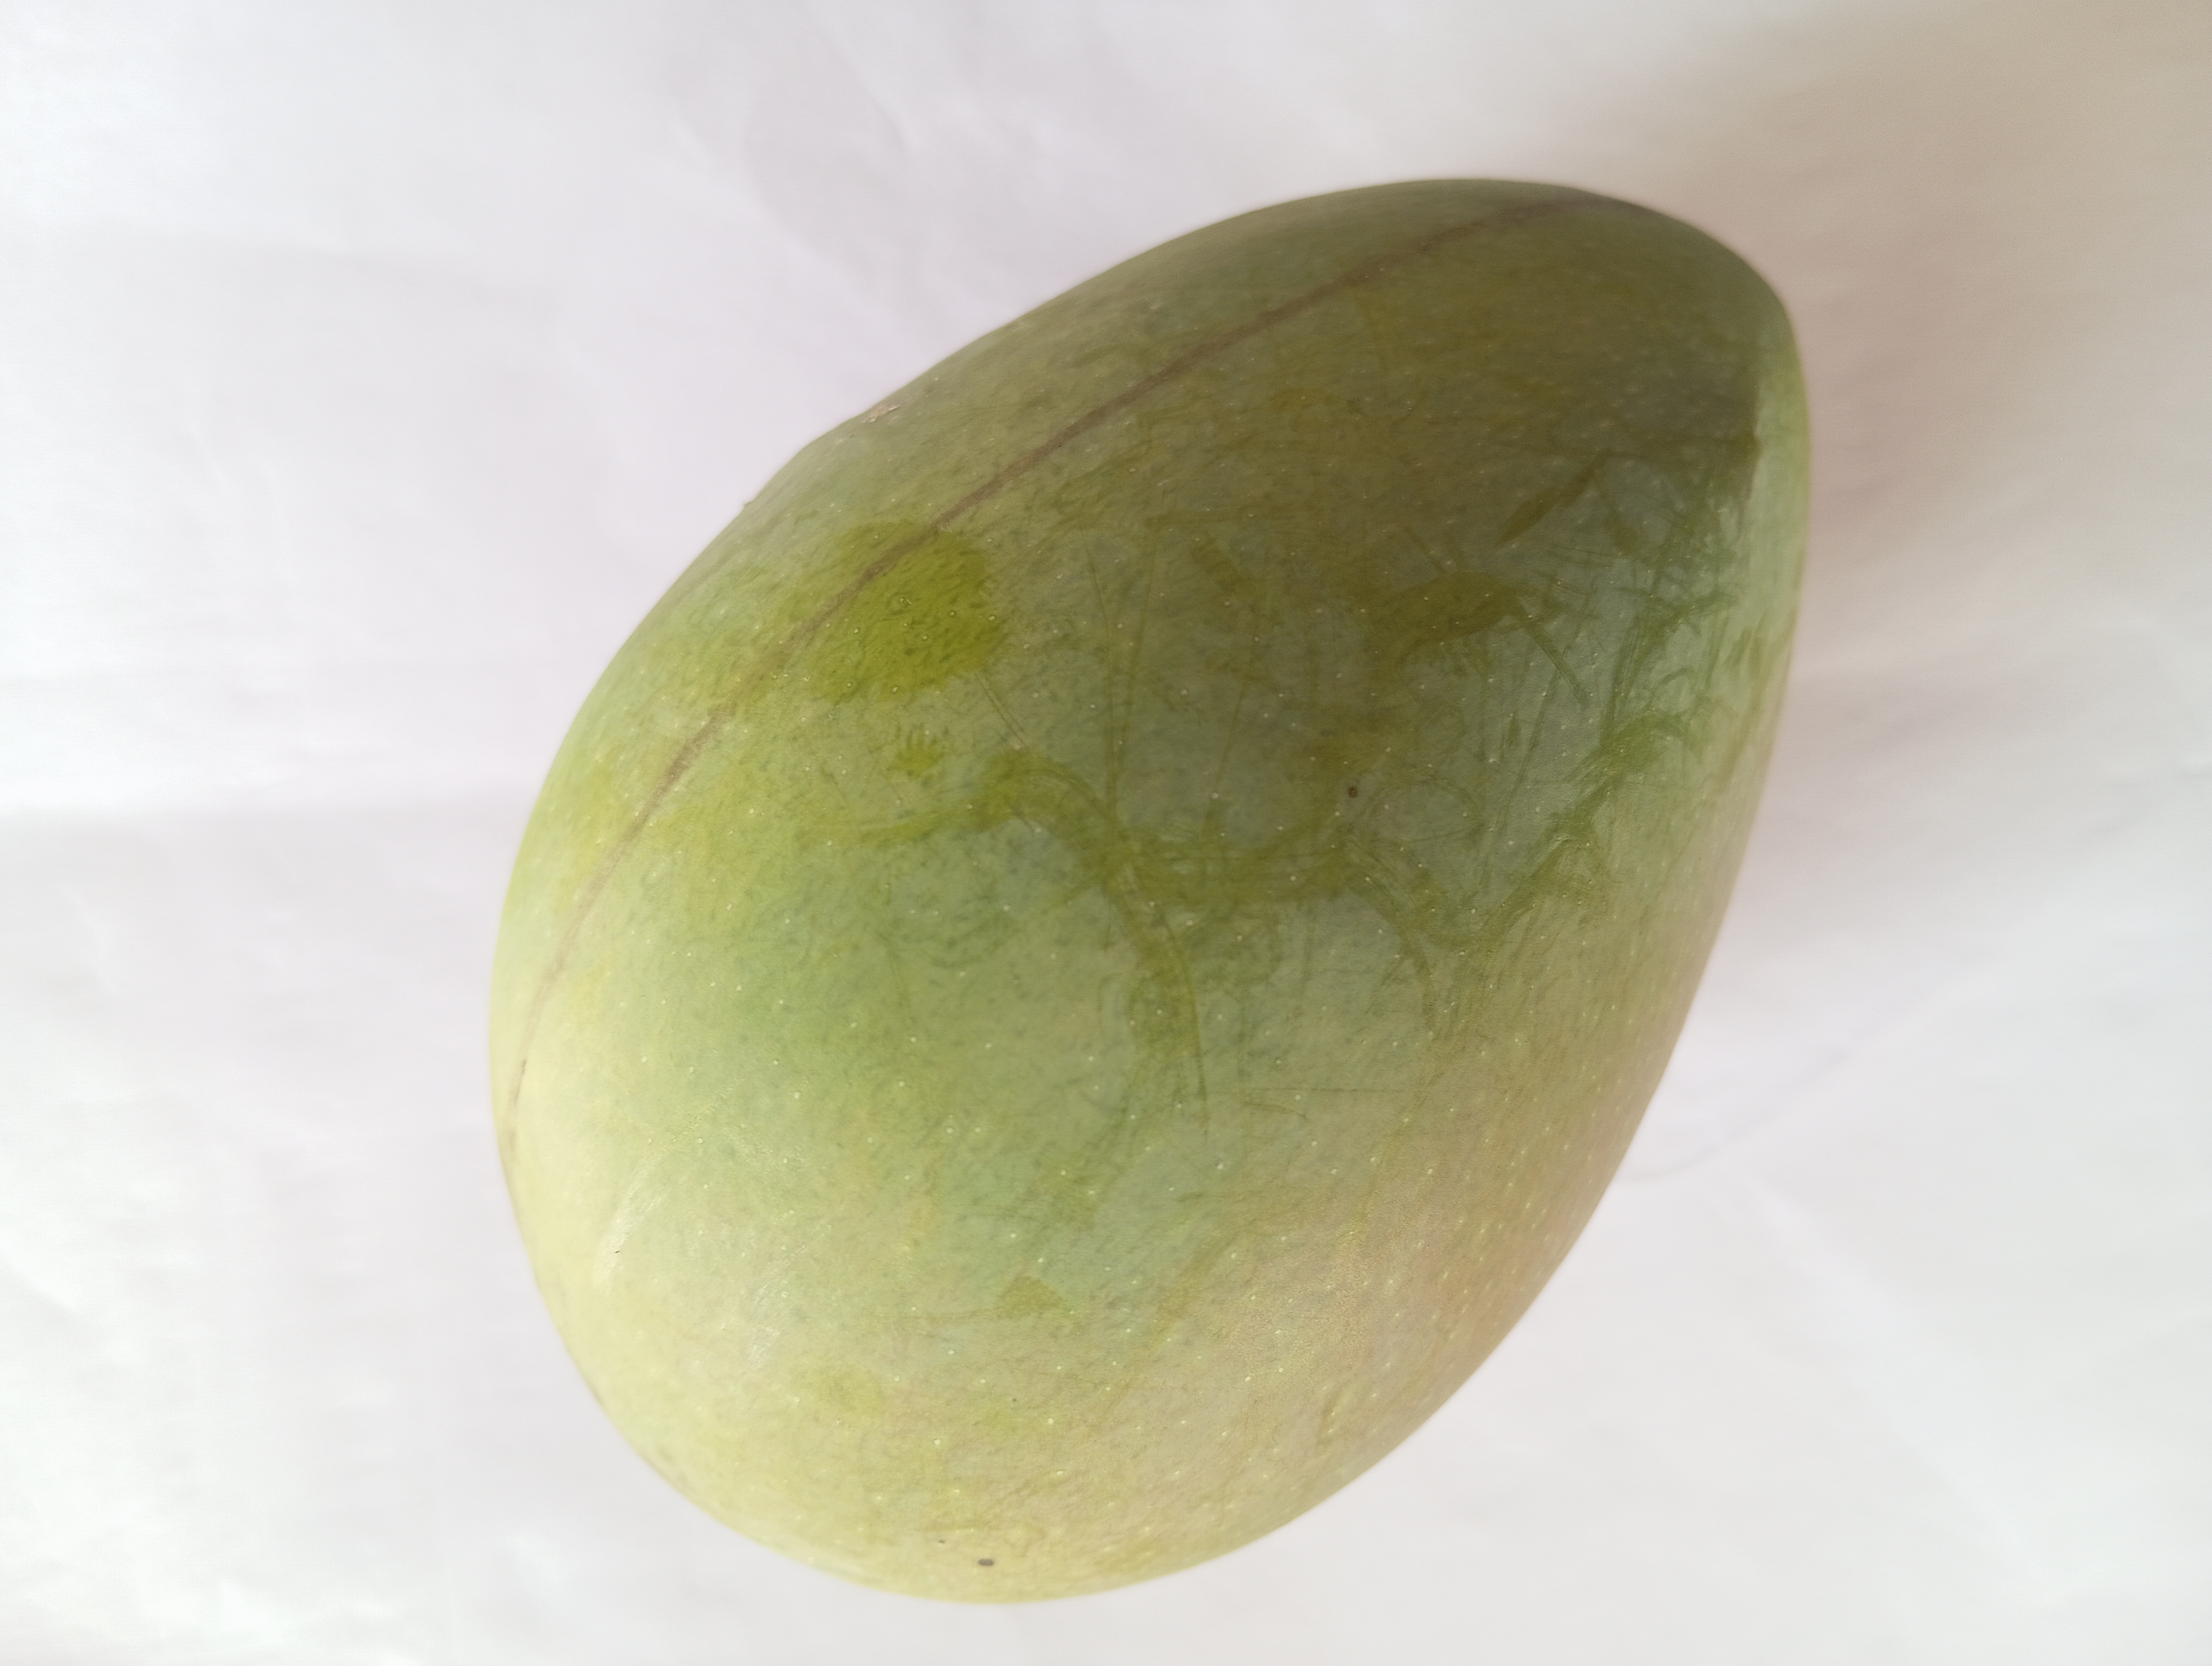
Mango variety: Harivanga